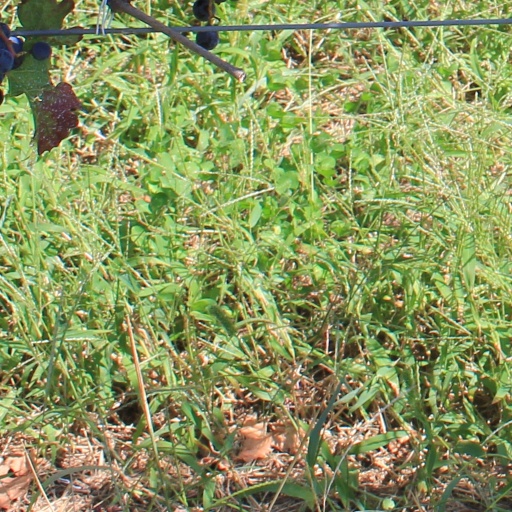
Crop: grape